Pirmasens Nord station

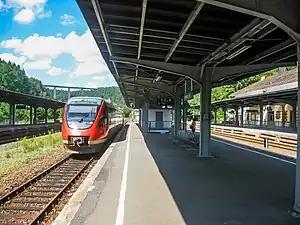
2010

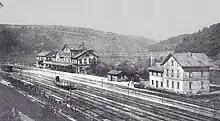
Pirmasens Nord station (then "Biebermühle") in 1900

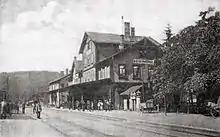
Station in 1912

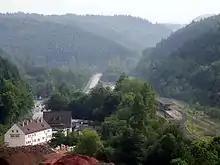
Pirmasens Nord (right) from the air, village of Biebermühle on the left

Pirmasens Nord (north) station is a station opened in 1875 seven kilometres north of Pirmasens in the municipality of Thaleischweiler-Fröschen in the German state of Rhineland-Palatinate. The station is located next to the hamlet of Biebermühle, which it was named after until 1936. It is the main station within the district of Südwestpfalz.